Bundaberg Rum

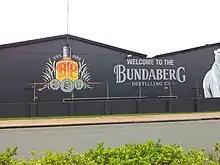
Bundaberg Rum Factory, Circa 2014.

In 1961, the company introduced the polar bear as its unusual choice of mascot, to imply that the rum could ward off the coldest chill.